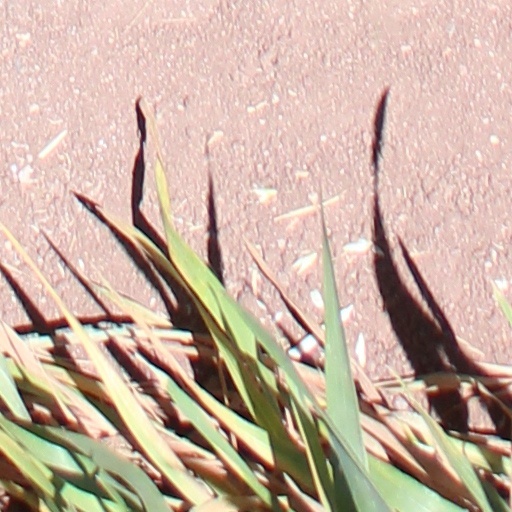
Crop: wheat